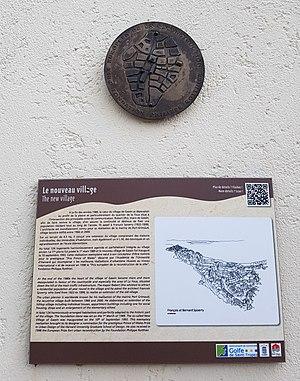
Vue de la médaille du prix européen Philippe Rotthier à l'entée du nouveau village de Gassin et plaque touristique explicative
Le nouveau village de Gassin est la partie moderne du village de Gassin, commune française située près de Saint-Tropez, dans le département du Var en région Provence-Alpes-Côte d’Azur. Ce quartier a été réalisé entre 1989 et 1993 dans le but de redynamiser le village historique de Gassin.